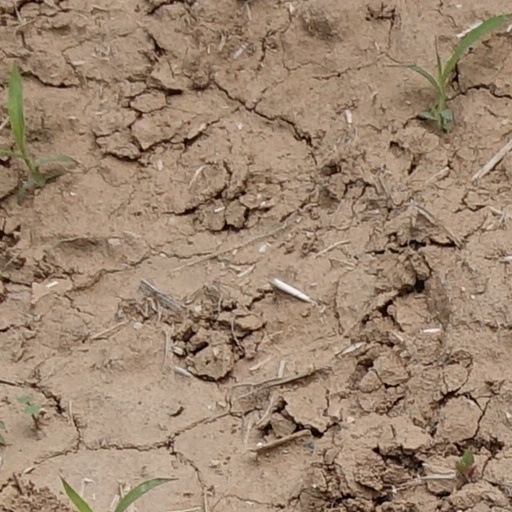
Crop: wheat